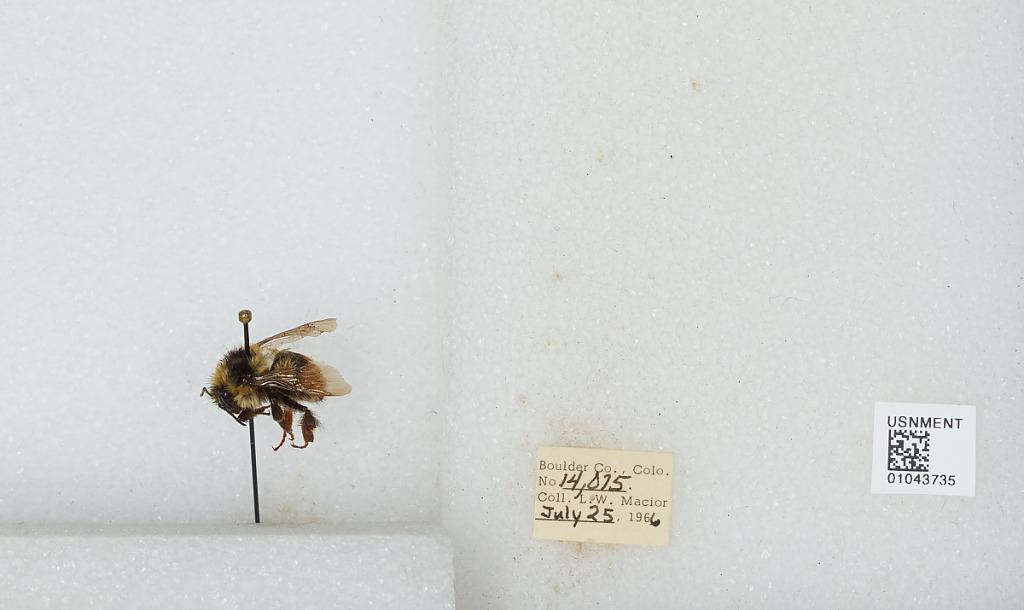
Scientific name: Bombus (Pyrobombus) bifarius Cresson
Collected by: L. Macior
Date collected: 1966-7-25
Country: United States
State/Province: Colorado
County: Boulder
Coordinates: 40.0017, -105.308